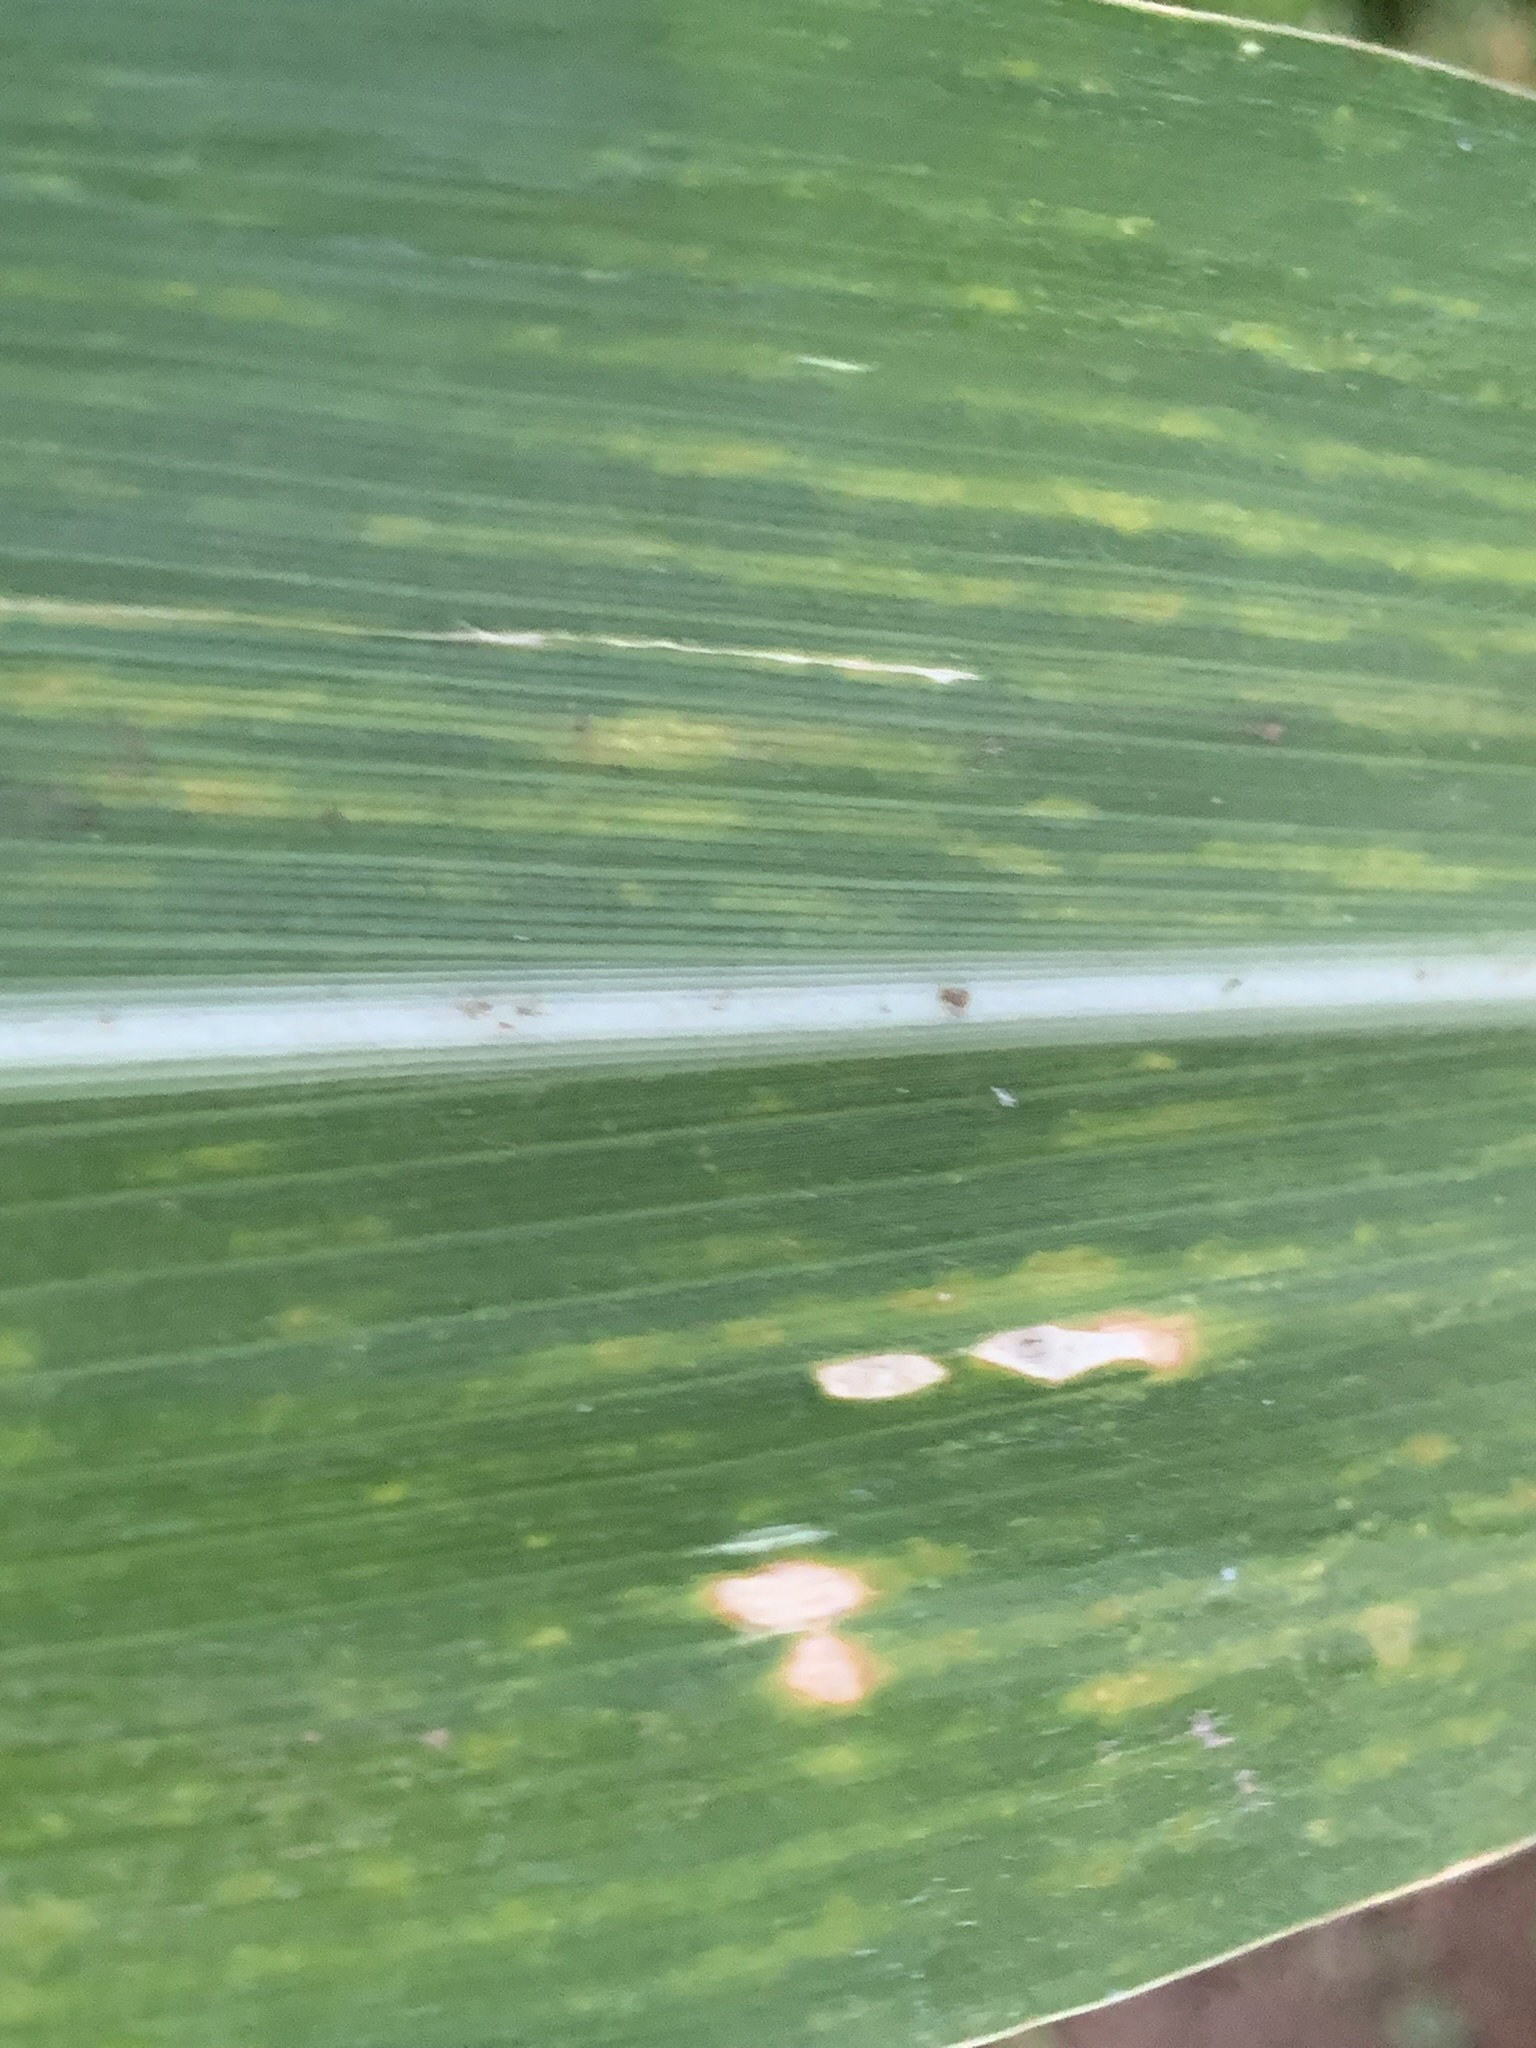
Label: MLN